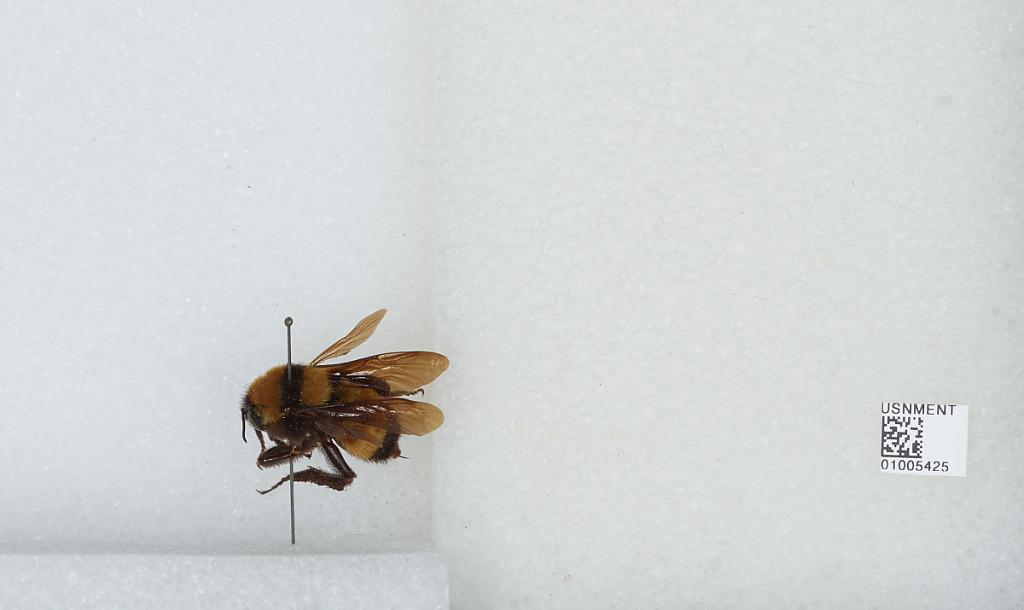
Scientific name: Bombus (Fervidobombus) fervidus fervidus (Fabricius)